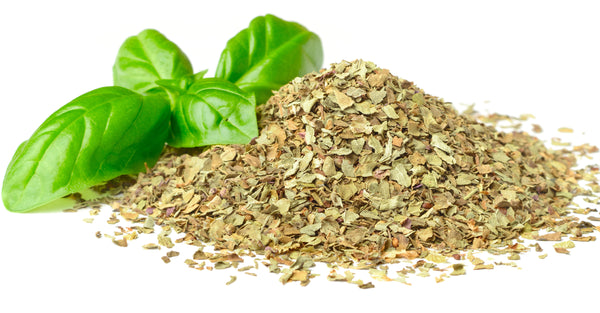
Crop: unknown
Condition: basil